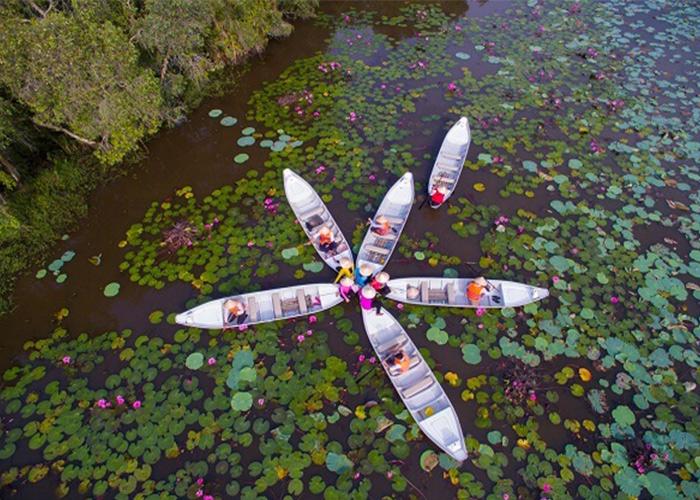
ở trong đầm sen có sự xuất hiện của những con thuyền